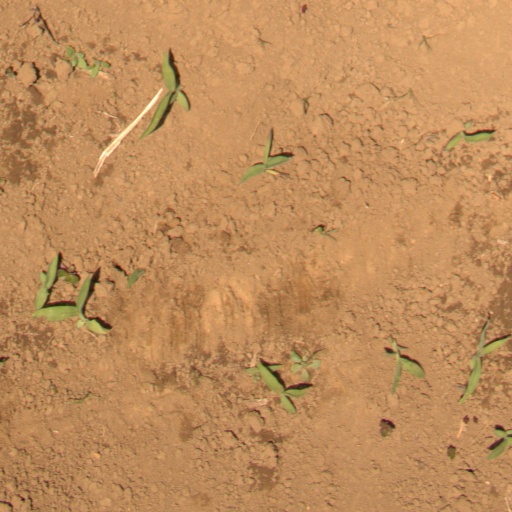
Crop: Jerusalem artichoke